CBGB

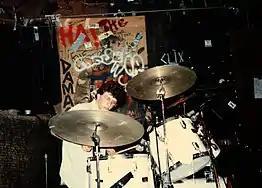
Drummer from the band Libertyville performing on the CBGB stage in January 1985

CBGB was founded on December 10, 1973, on the site of Kristal's earlier bar, Hilly's on the Bowery, which he ran from 1969 to 1972. Initially, Kristal focused on his more profitable East Village nightspot, Hilly's, which Kristal closed amid complaints from the bar's neighbors. After Hilly's closure, Kristal focused on the Bowery club. Its full name of CBGB & OMFUG stands for "Country, Bluegrass, Blues, and Other Music For Uplifting Gourmandizers". Although a gourmandizer is usually a ravenous eater of food, what Kristal meant was "a voracious eater of (…) music". Kristal's intended theme of country, bluegrass, and blues music along with poetry readings yielded to the American movement in punk rock. A pioneer in the genre, Ramones played their first shows at CBGB.